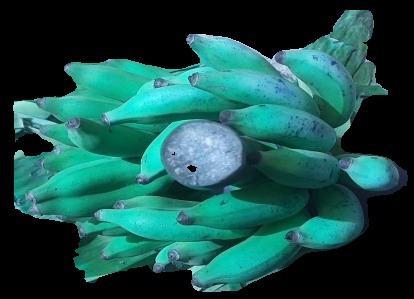
Variety: elakki-bale
Grade: grade3